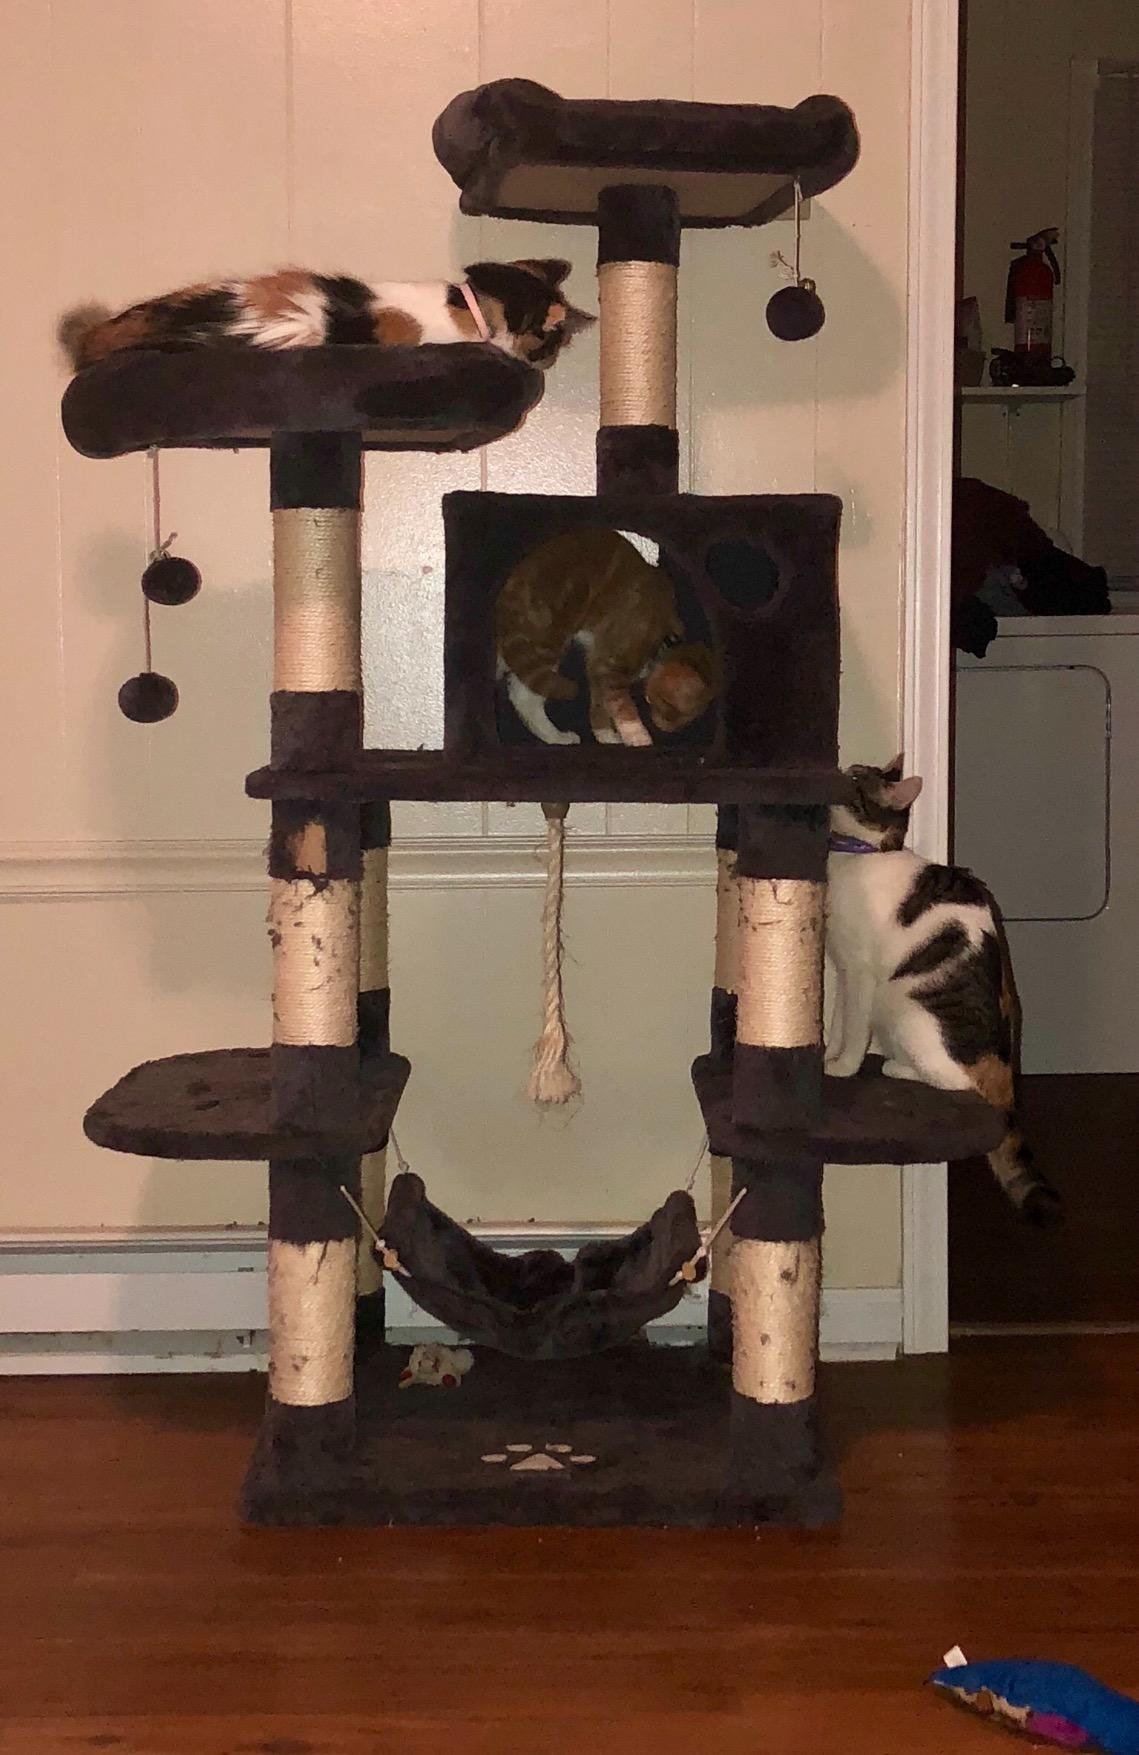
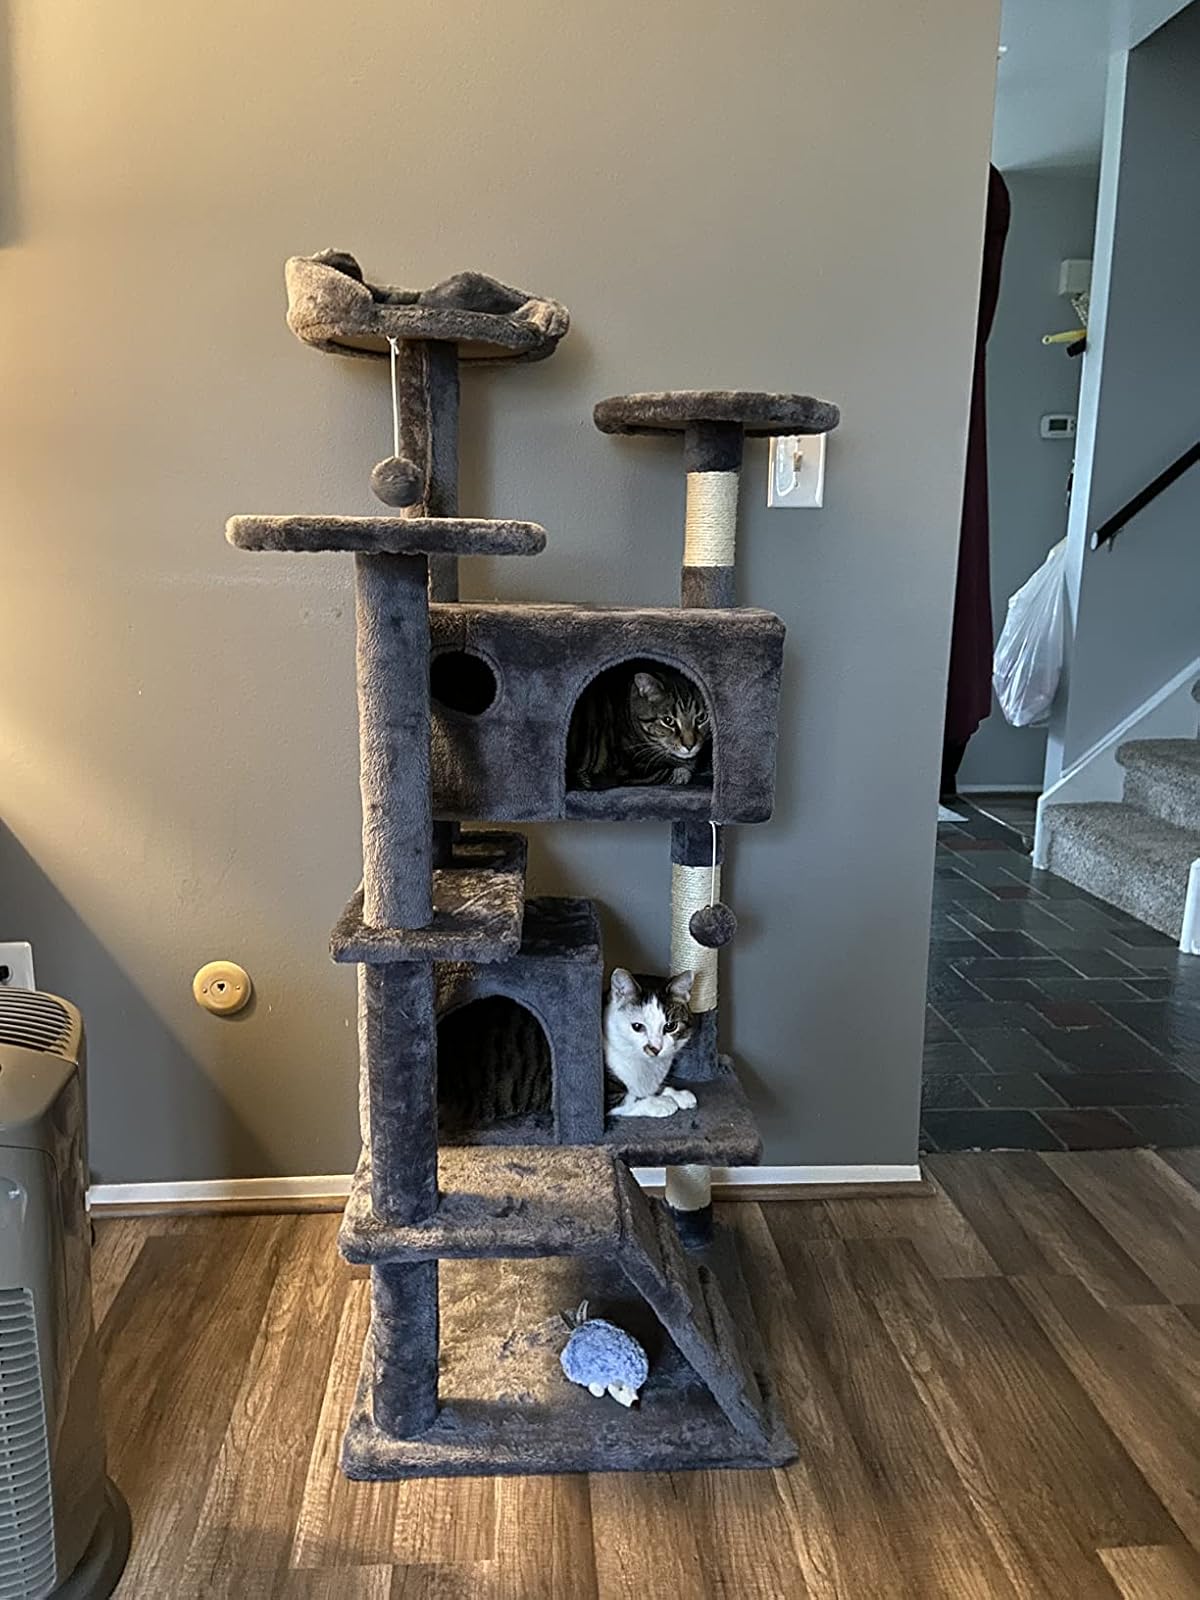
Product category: items_cat tree
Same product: no